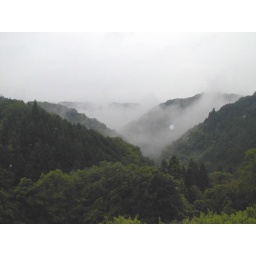
56 way home in the clouds